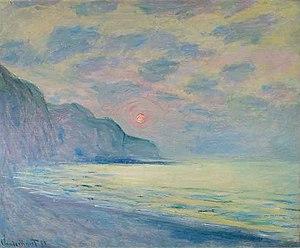
Ce tableau rassemble les peintures de Claude Monet, par dates, et par thèmes à chaque fois que cela était pertinent. Les séries qui font déjà l'objet d'un article ne sont mentionnées que par le lien.
Hautot-sur-Mer est une commune française située dans le département de la Seine-Maritime en région Normandie.